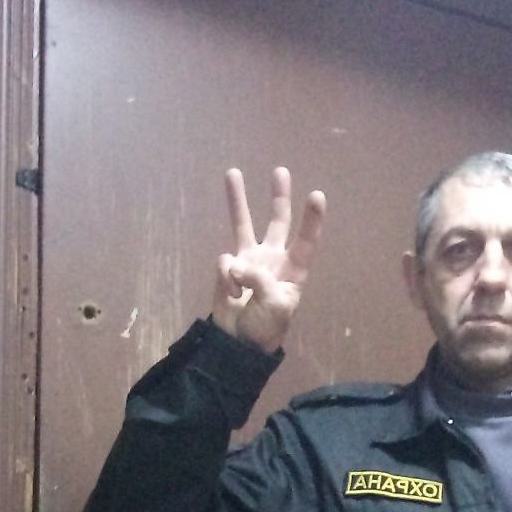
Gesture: three